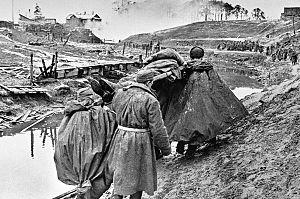
Le siège de Léningrad est le siège de près de 900 jours imposé à la ville de Léningrad par la Wehrmacht au cours de la Seconde Guerre mondiale. Il fait partie du plan famine mis en place par les nazis pour exterminer par la faim les Soviétiques.